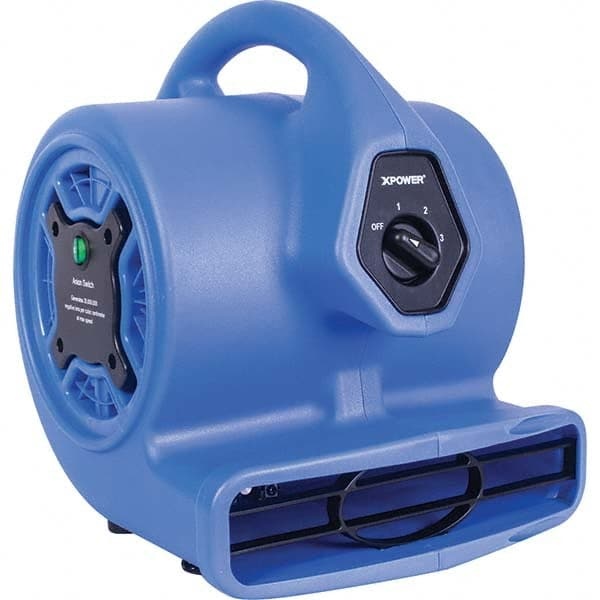
XPower Manufacturing - Carpet & Floor Dryers Type: Air Mover Air Flow (CFM): 500.00
Item #: 98942857 Brand: XPower Manufacturing Model #: P-150N Product Specifications Carpet & Floor Dryers; Type: Air Mover ; Air Flow (CFM): 500.00 ; Peak Horsepower (PHP): 1/8 ; Amperage Rating: 1.50 ; Additional Information: 3 Speeds; Negative Ion Generator; Refillable Scent Cartridge; Stackable; ETL/CETL Safety Certified ; Cord Length: 10 Type Air Mover Air Flow (CFM) 500.00 Peak Horsepower (PHP) 1/8 Amperage Rating 1.50 Additional Information 3 Speeds; Negative Ion Generator; Refillable Scent Cartridge; Stackable; ETL/CETL Safety Certified Cord Length 10
Brand: XPower Manufacturing
Category: Home & Garden > Household Appliances > Floor & Carpet Dryers